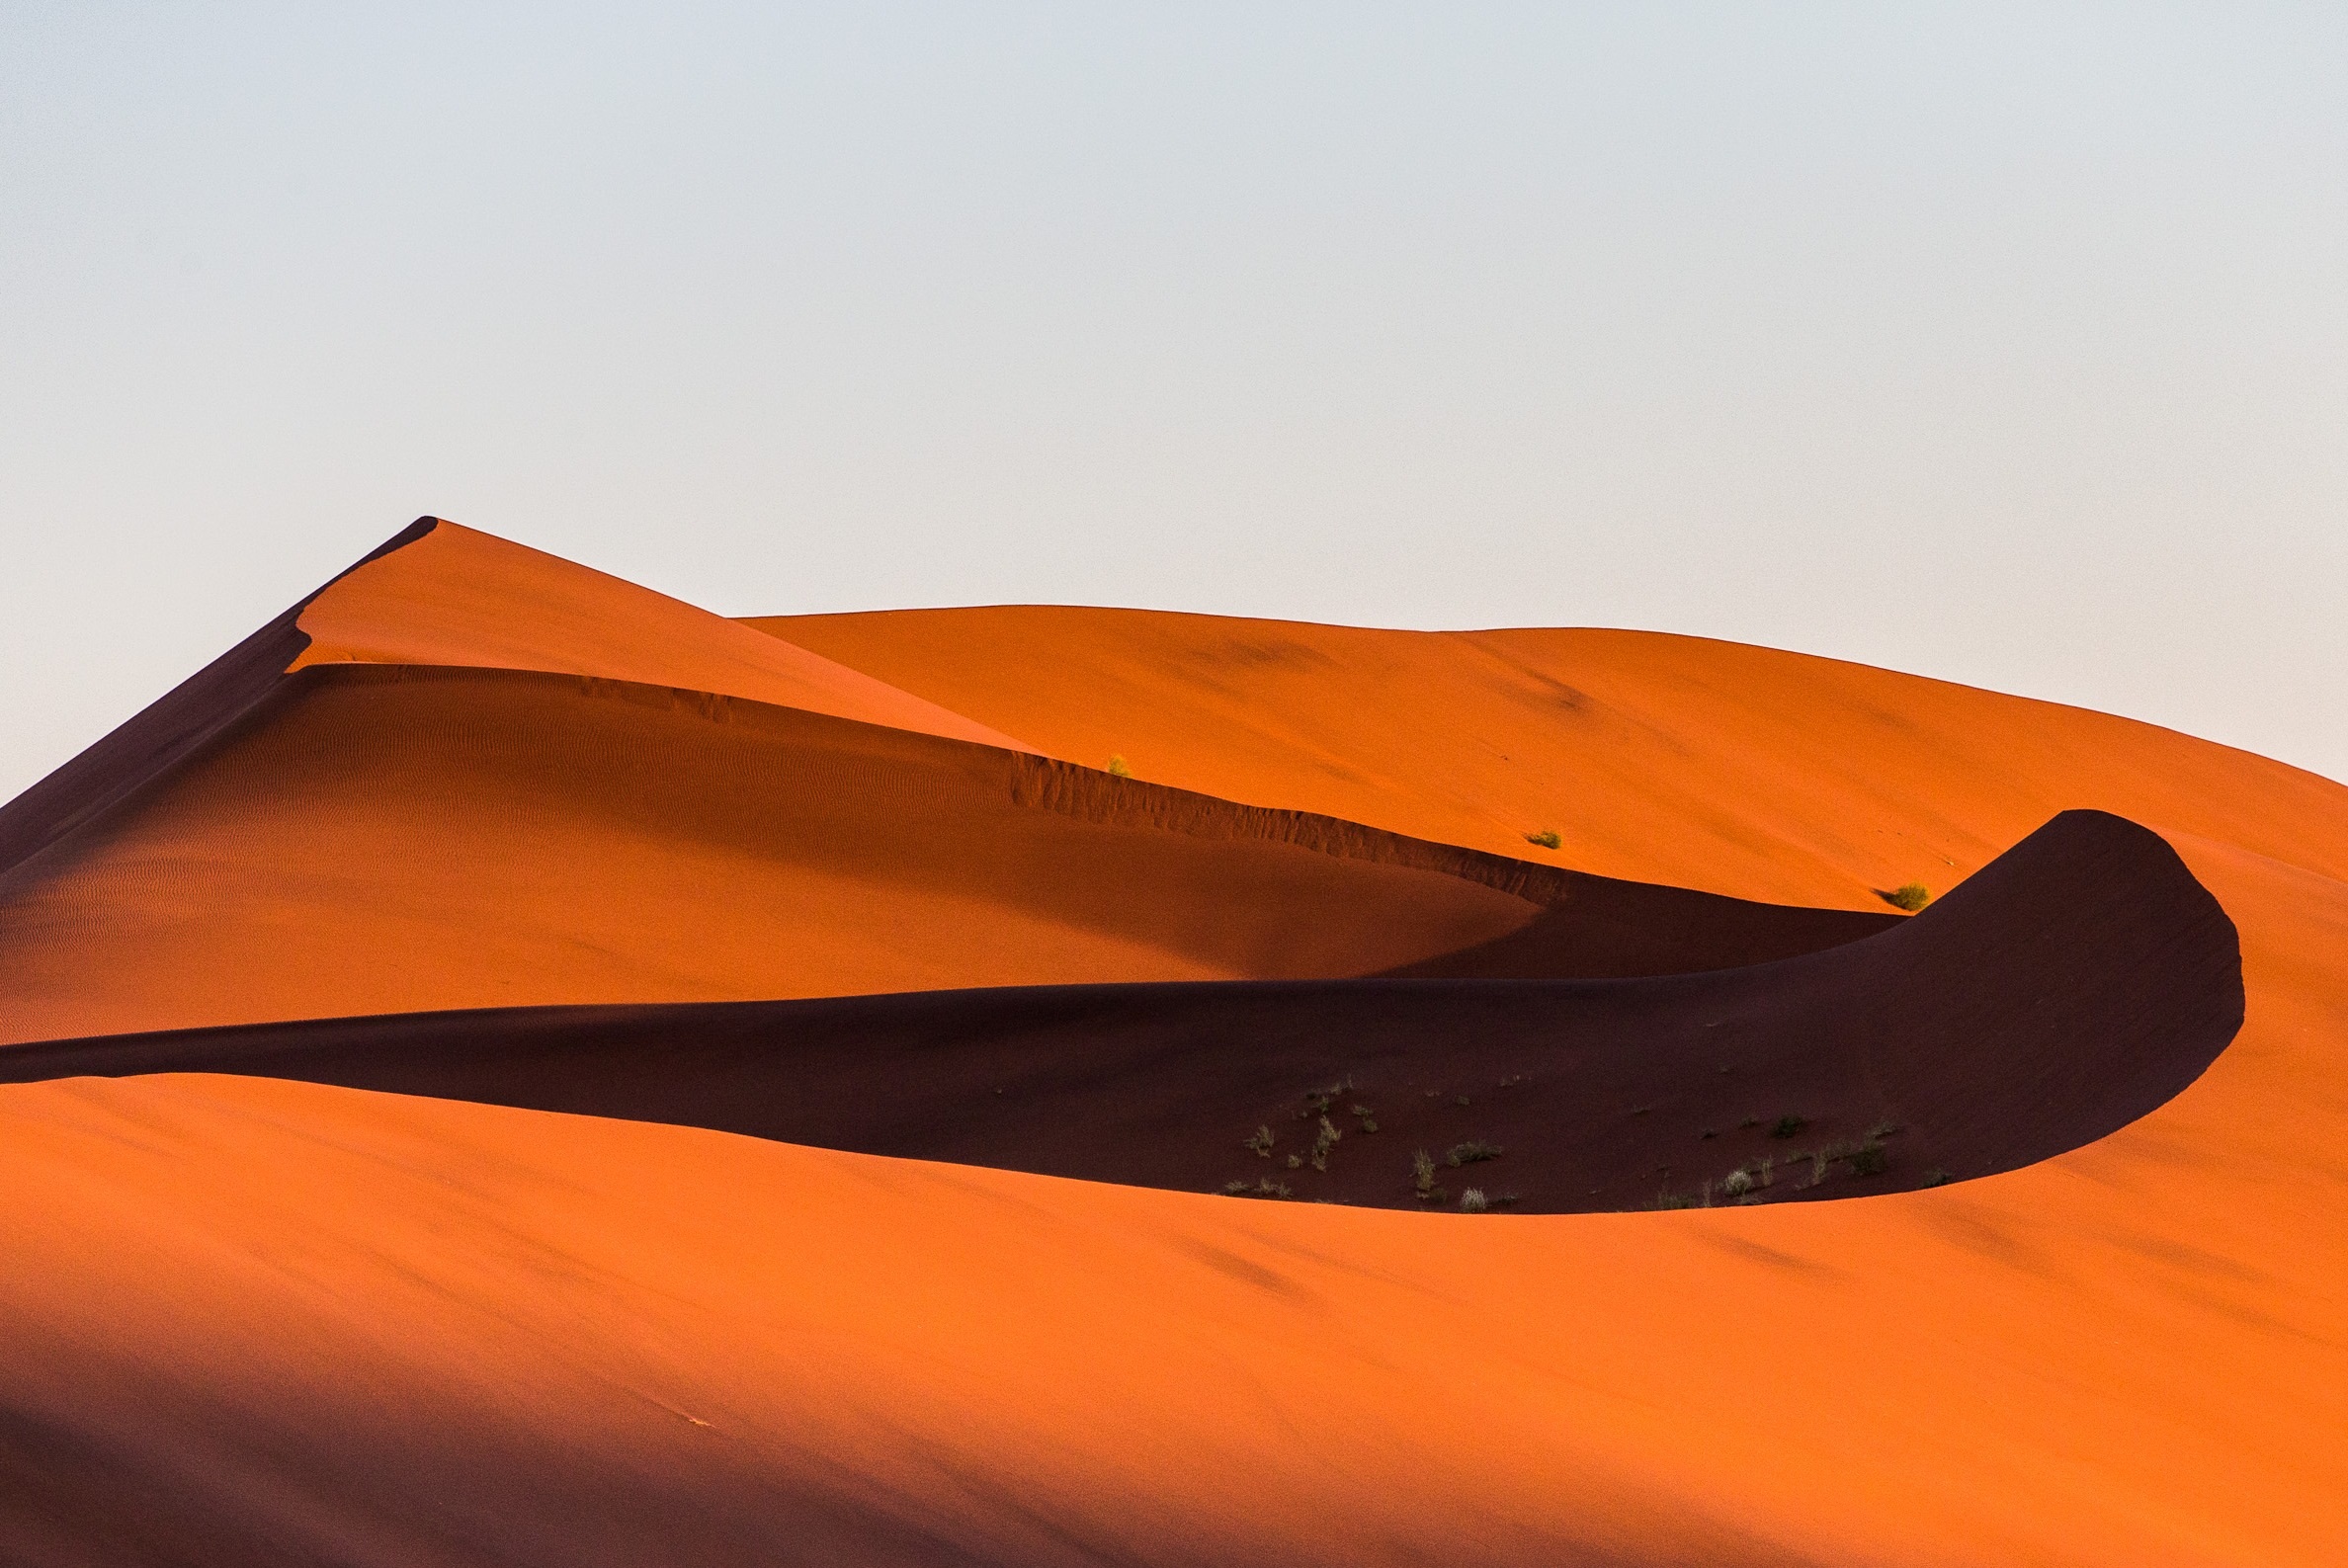
landscape, sand, desert, dune, africa, habitat, sahara, landform, erg, namibia, natural environment, geographical feature, aeolian landform, geological phenomenon